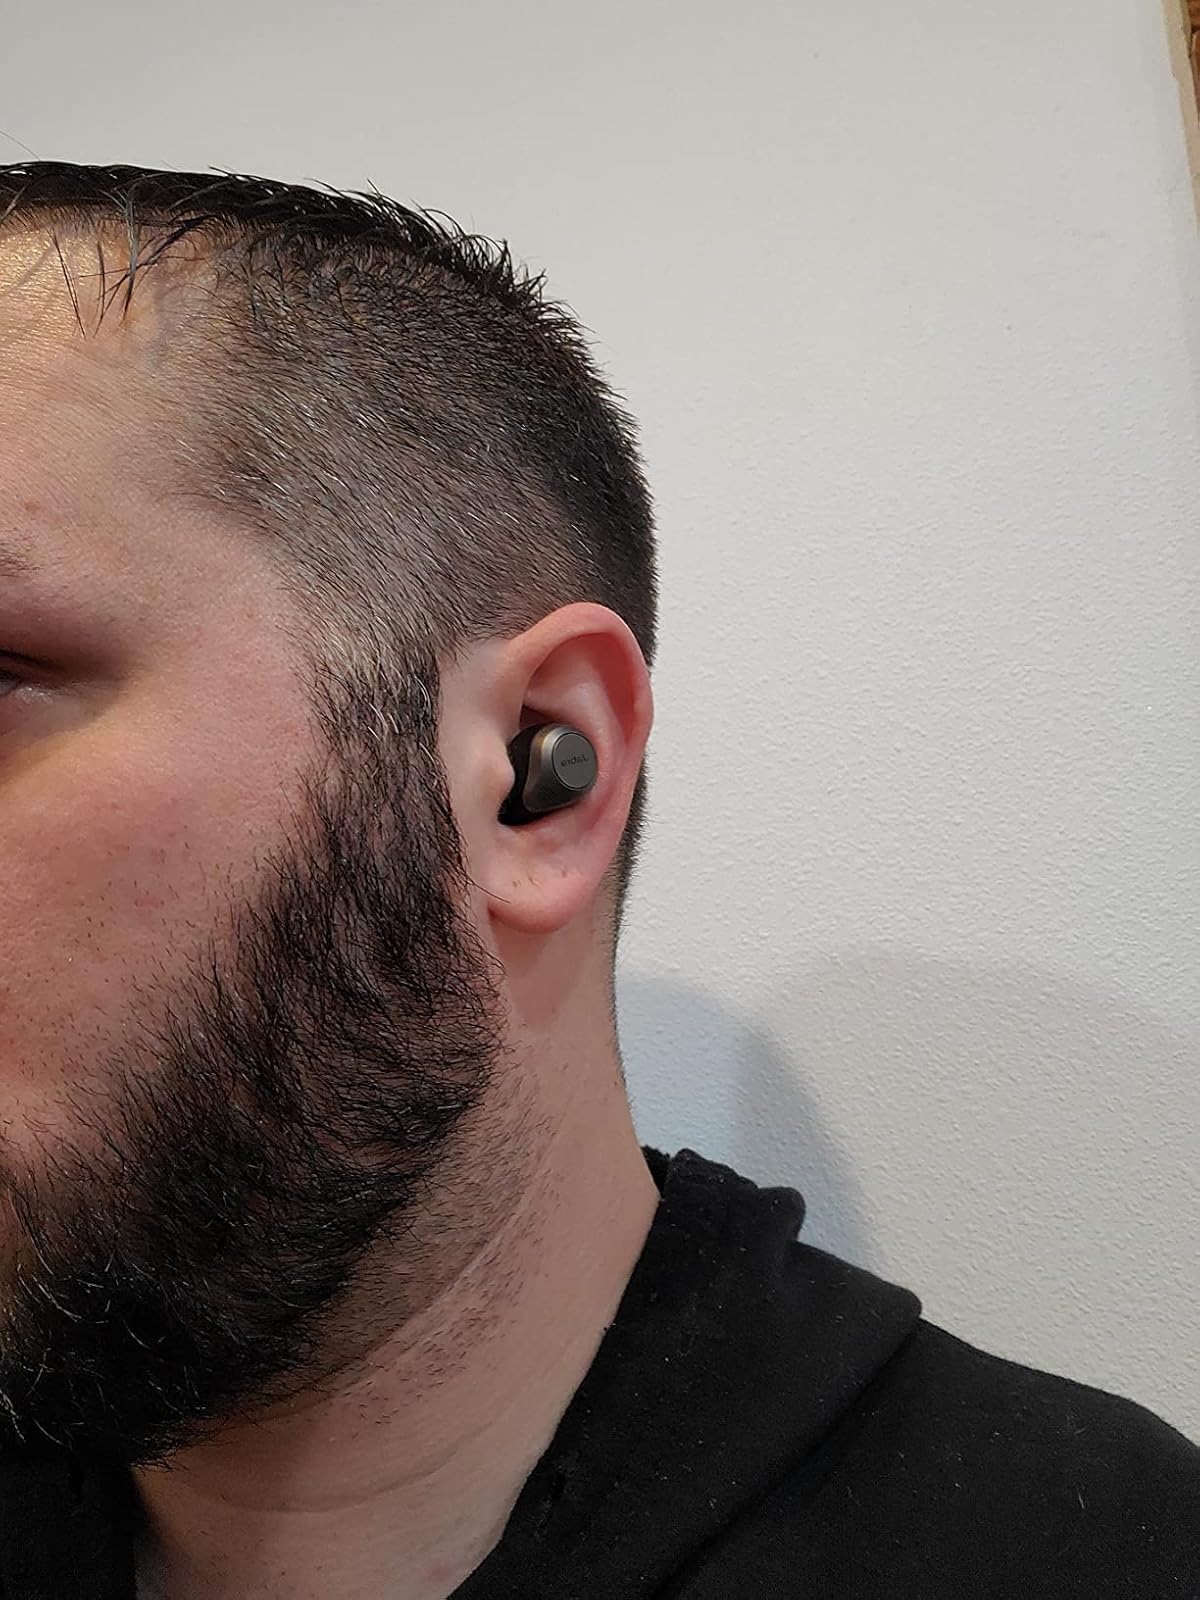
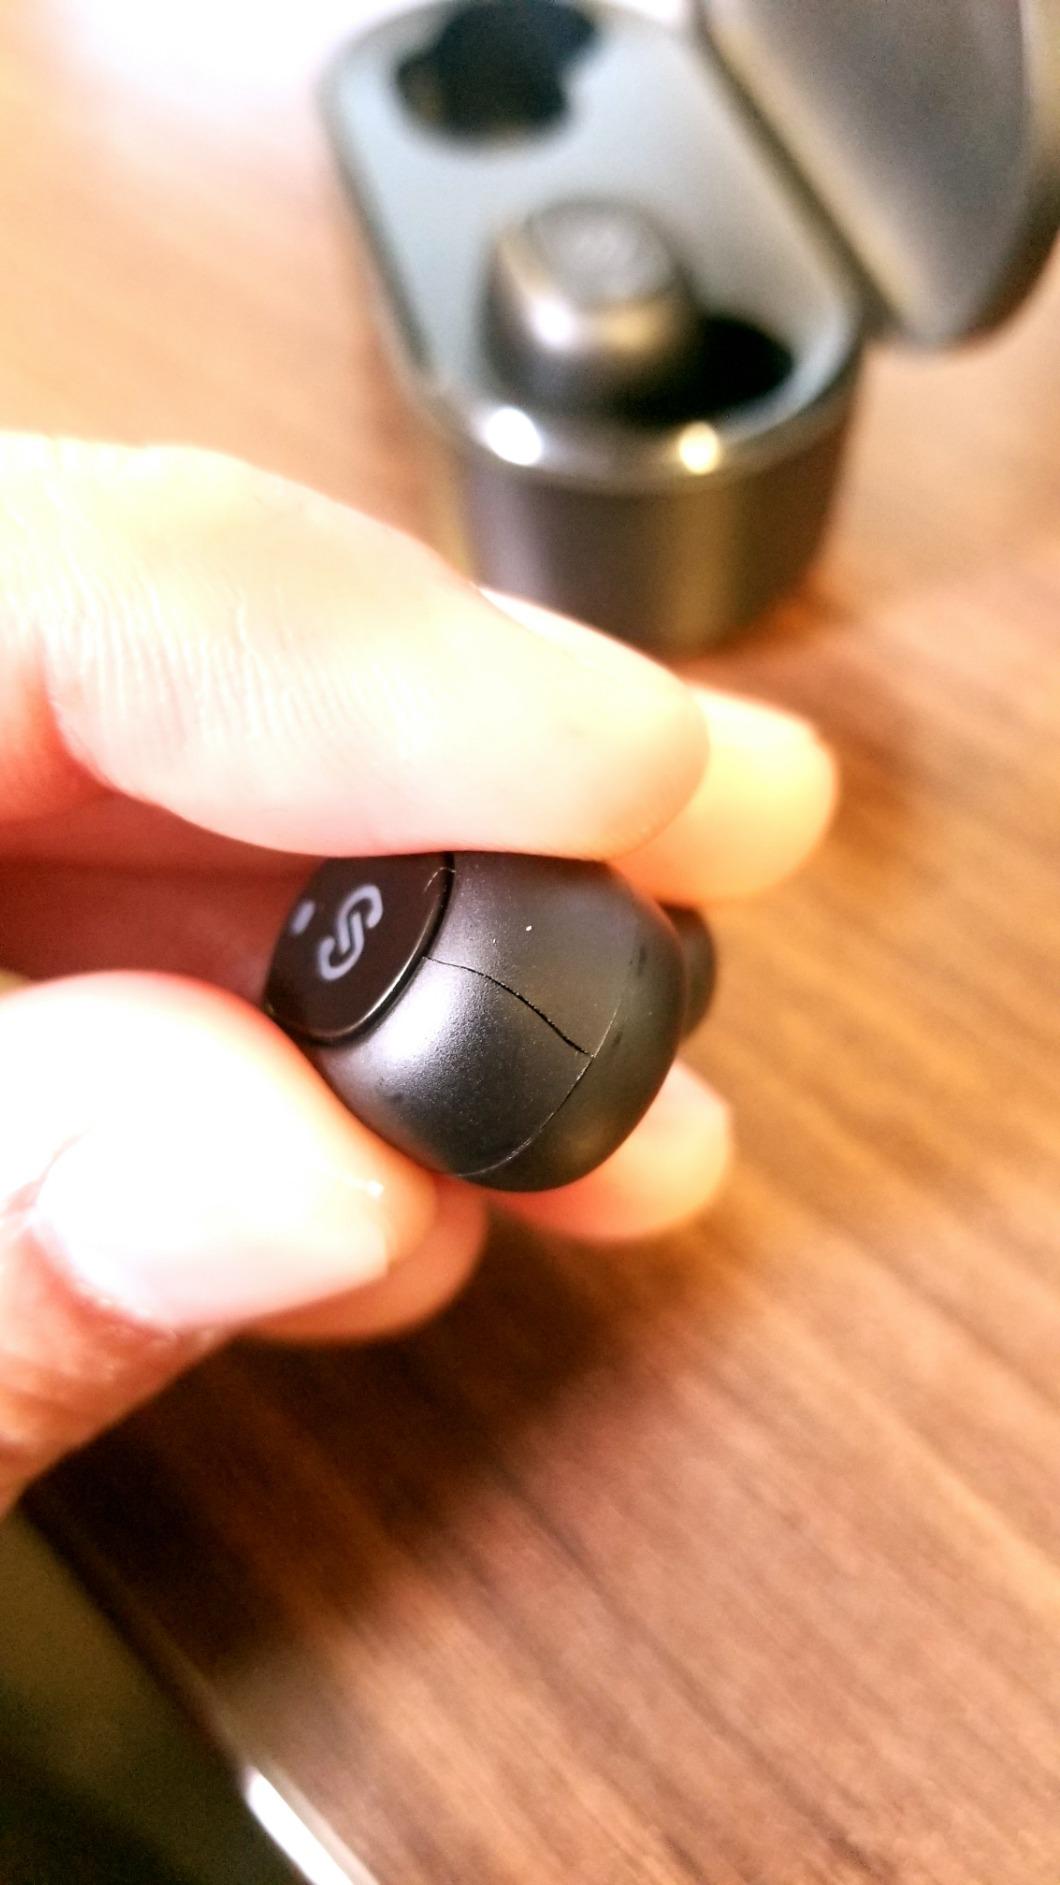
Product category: earbuds
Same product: no